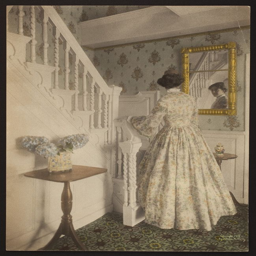
a glance in passing photographic collection , 1930s --